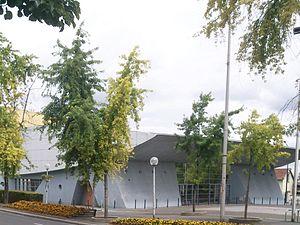
Espace culturel de Drancy
Drancy est une commune française de la Métropole du Grand Paris située dans le département de la Seine-Saint-Denis en région Île-de-France. Ses habitants sont appelés les Drancéens.